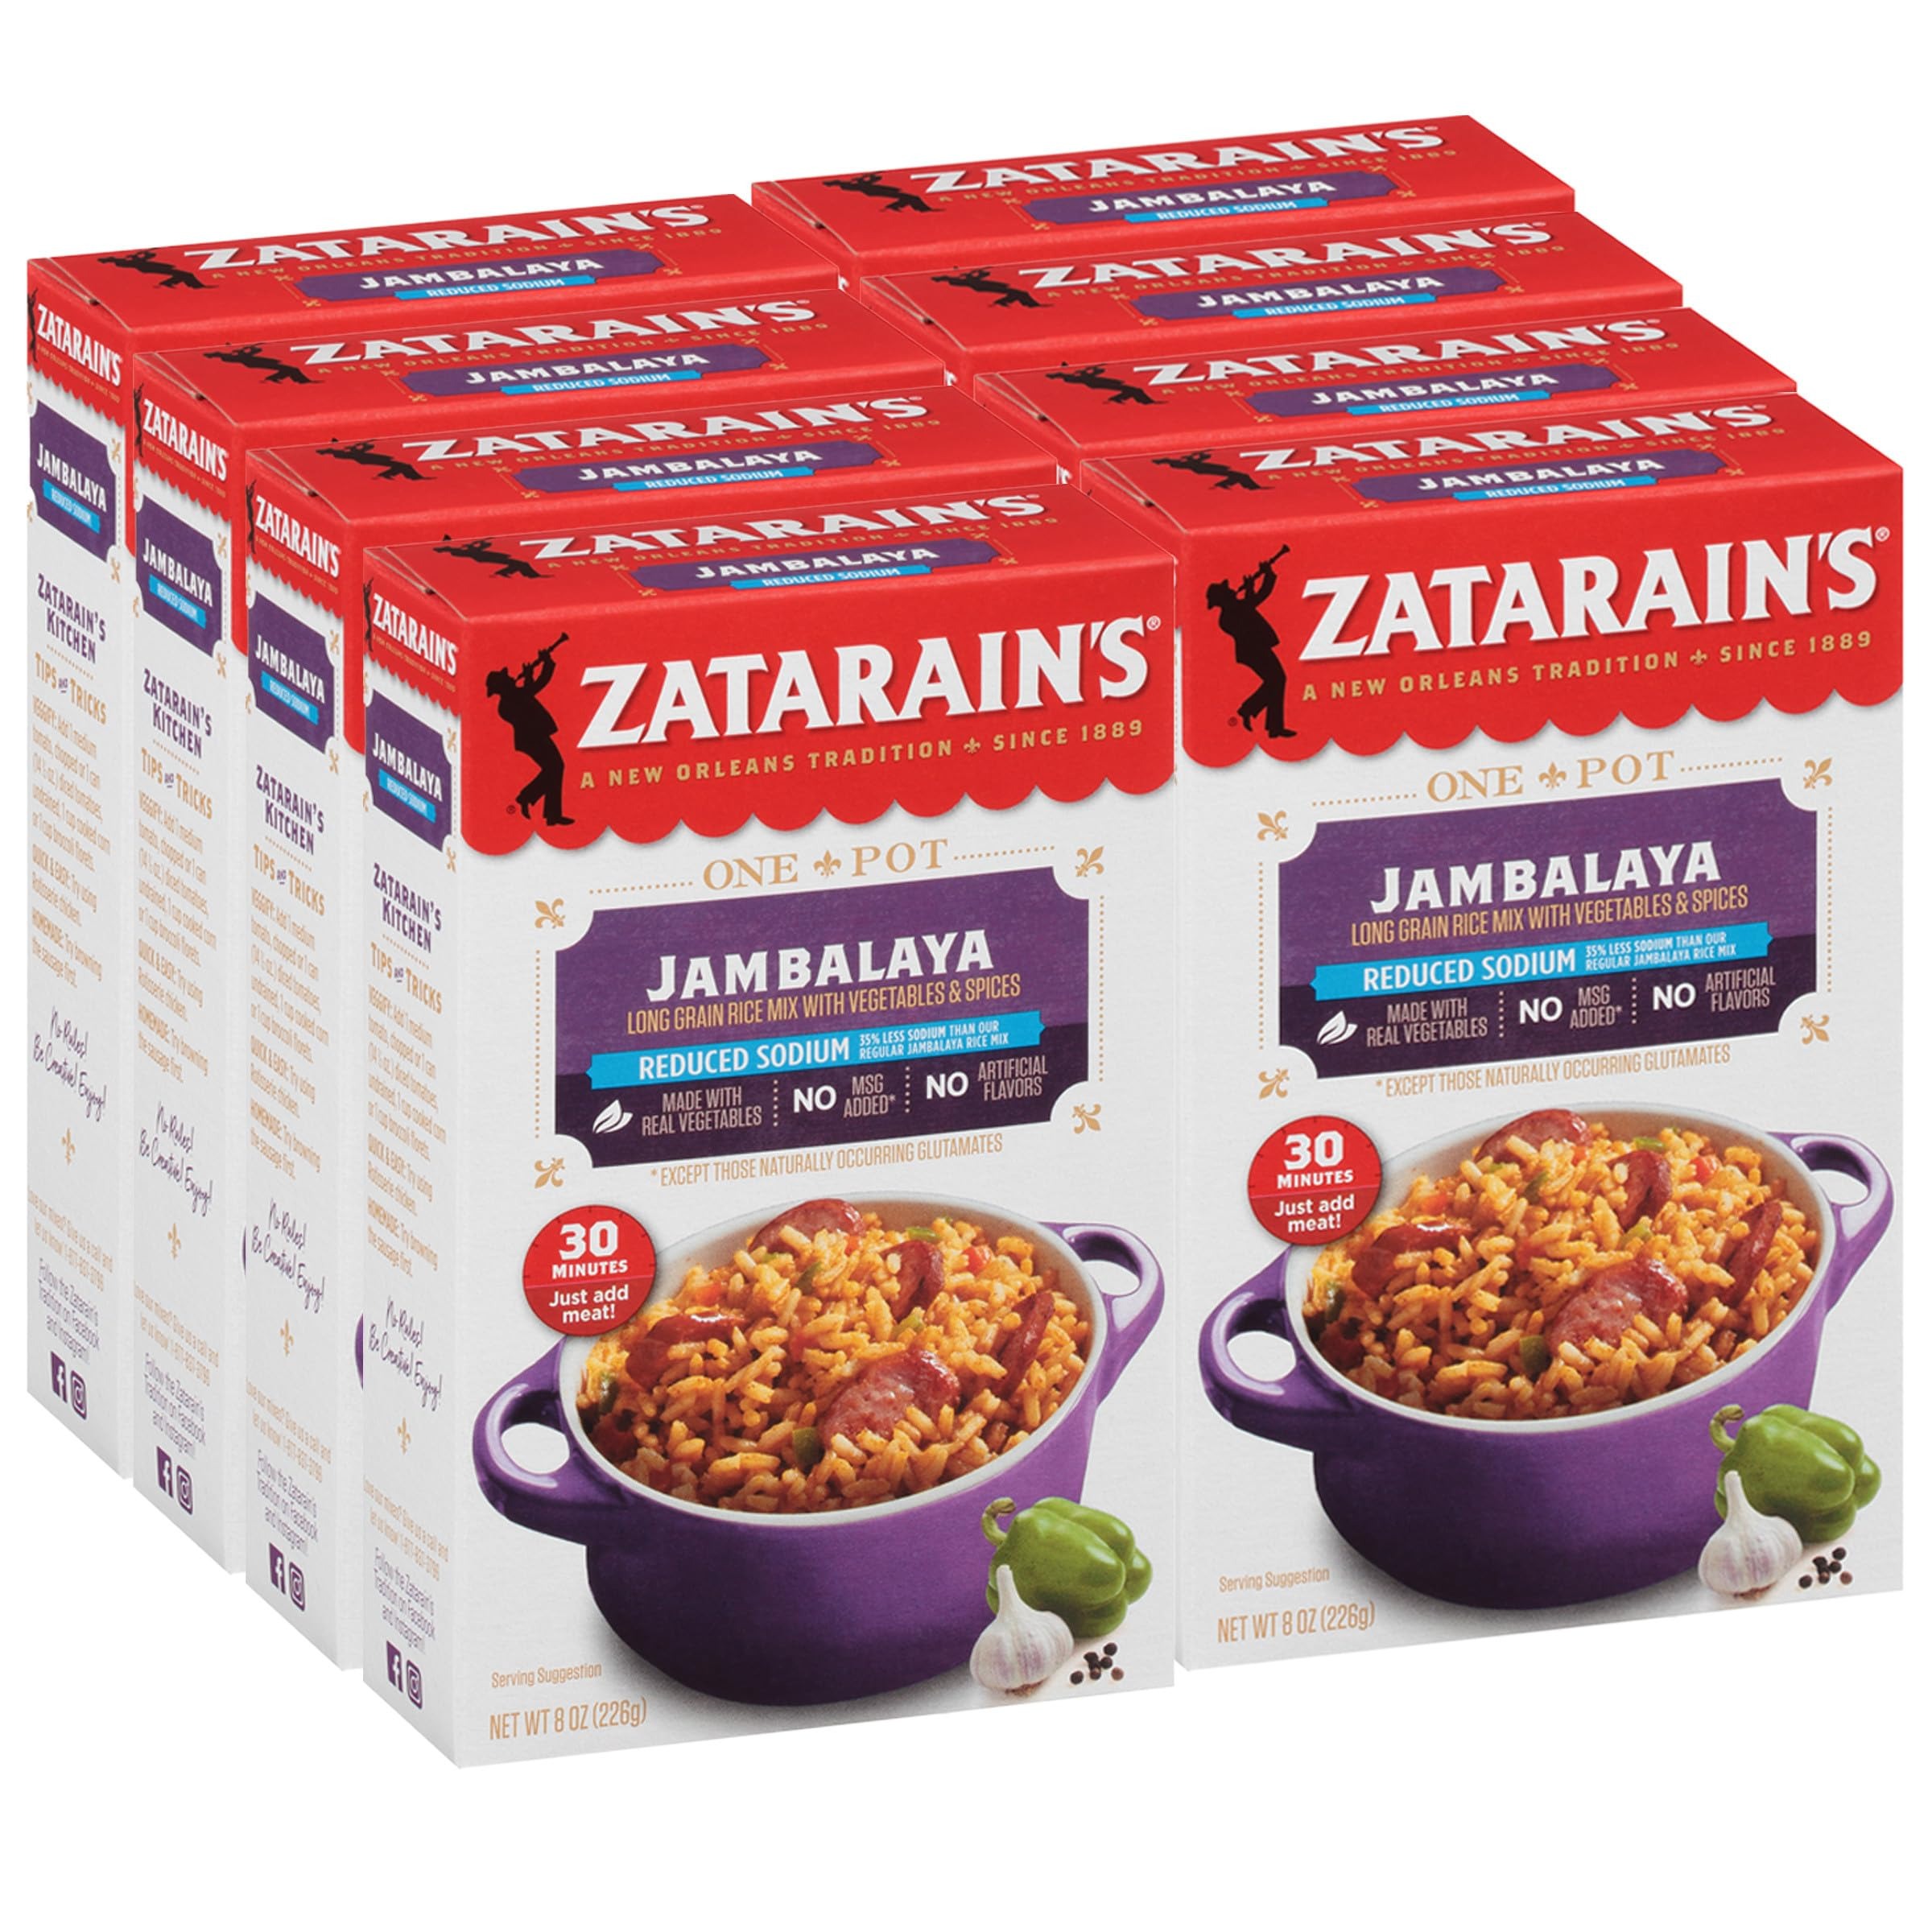
Item Name: Zatarain's Reduced Sodium Jambalaya, 8 oz (Pack of 8)
Bullet Point 1: Traditional Creole dish with 25% less sodium than original Jambalaya Mix
Bullet Point 2: Gluten free
Bullet Point 3: Prepared and on the table in 30 minutes
Bullet Point 4: Just add one pound of meat or shrimp
Bullet Point 5: Enough to feed your family and then some
Value: 64.0
Unit: Ounce

Price: 5.08